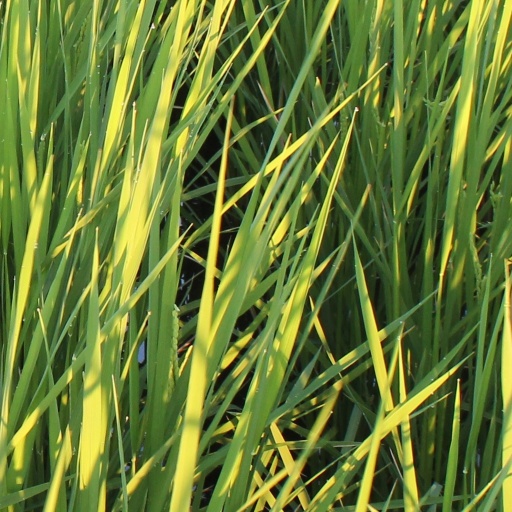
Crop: rice